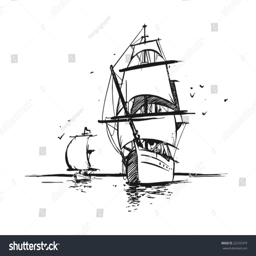
ship type and tiny sailing yacht in the ocean .